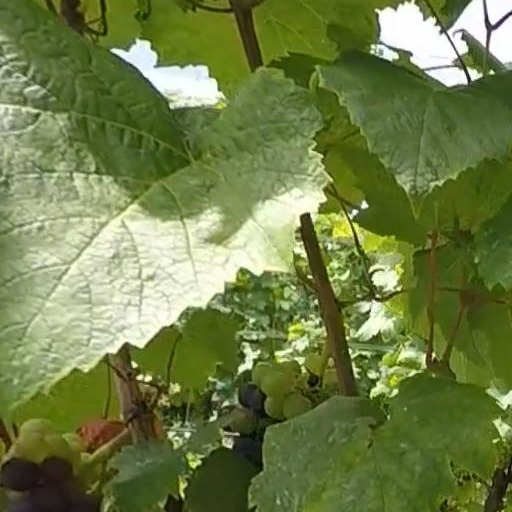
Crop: grape